Hamish Bond

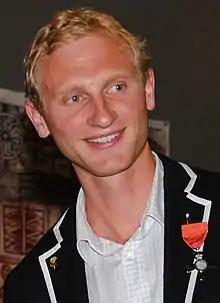
Bond in 2013

Hamish Bryon Bond (born 13 February 1986) is a retired New Zealand rower and former road cyclist. He is a three-time Olympic gold medallist at the 2012 London Olympic Games, the 2016 Rio de Janeiro Olympic Games, and at the 2020 Tokyo Olympic Games. He won six consecutive World Rowing Championships gold medals in the coxless pair and set the current world best times in both the coxless and coxed pair. He made a successful transition from rowing to road cycling after the 2016 Summer Olympics, focussing on the road time trial and winning a medal at the Commonwealth Games. He returned to rowing for the 2020 Olympic Games in Tokyo, winning a gold medal in the men's eight.